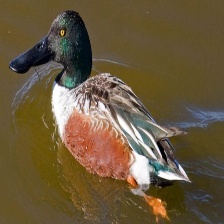
Species: NORTHERN SHOVELER
Scientific name: SPATULA CLYPEATA
ImageNet parent category: drake